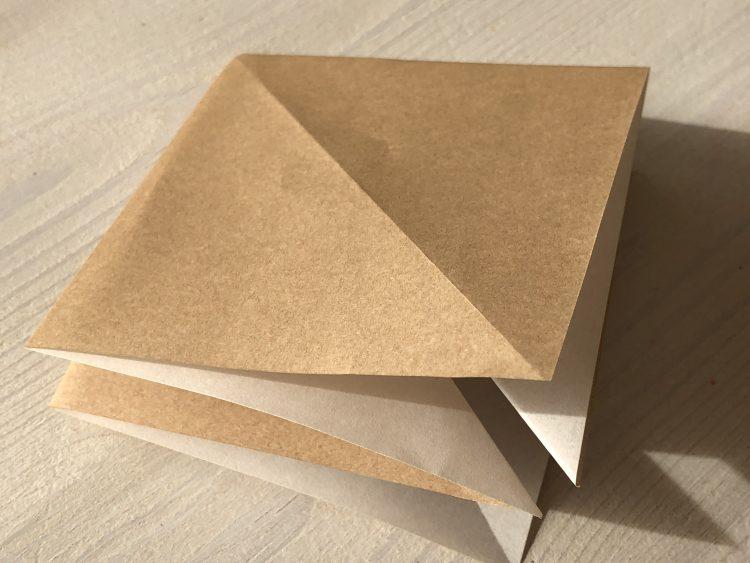
Waste category: paper